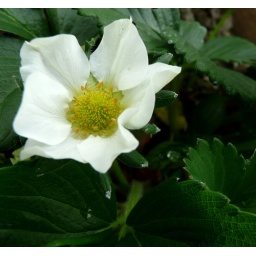
the strawberry plants in our greenhouse have started to flower